Bellarmine University

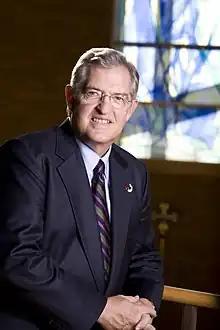
Joseph J. McGowan, long-time Bellarmine president

Joseph J. McGowan, became Bellarmine's third president in 1990. McGowan named buildings on campus for his predecessors, Horrigan and Petrik, and oversaw the addition of Miles Hall and the W.L. Lyons Brown Library. The Annsley Frazier Thornton School of Education was added in 1998 and the college added women's soccer and women's golf. The decade also saw the beginning of Bellarmine's transition from a commuter school to a residential college. In 1995, a record 396 students lived in residence halls. In 1991, McGowan began instituting change in the form of a Five Year Strategic Plan, which later became the Master Plan. In 1994, the school began making perennial appearances in the "Princeton Review" and "U.S. News & World Report", which both list Bellarmine among the top regional universities.